Rheumatism

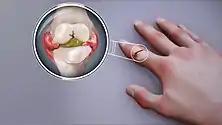
Inflammation of synovial membrane of the finger joint in case of rheumatoid arthritis

Rheumatism or rheumatic disorders are conditions causing chronic, often intermittent pain affecting the joints or connective tissue. Rheumatism does not designate any specific disorder, but covers at least 200 different conditions, including arthritis and "non-articular rheumatism", also known as "regional pain syndrome" or "soft tissue rheumatism". There is a close overlap between the term soft tissue disorder and rheumatism. Sometimes the term "soft tissue rheumatic disorders" is used to describe these conditions.